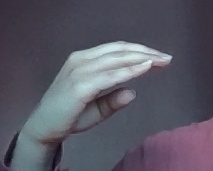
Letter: jeem